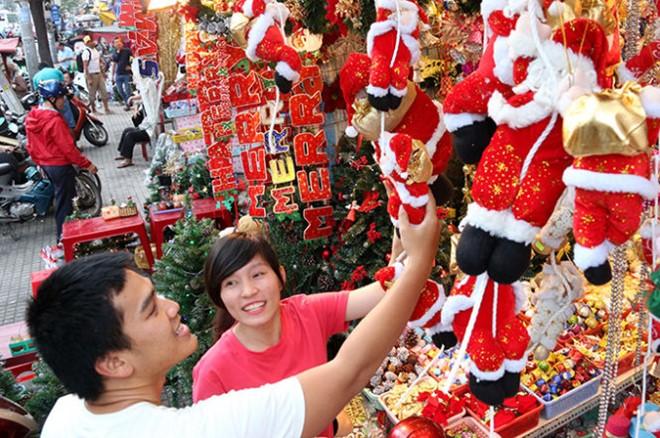
có nhiều loại đồ trang trí giáng sinh được trưng bày ở cửa hàng